Ebenezer Thomas

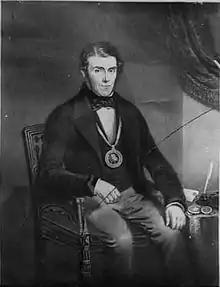
Eben Fardd

Ebenezer Thomas (August 1802 – 17 February 1863), better known to Welsh speakers by his bardic name of Eben Fardd, was a Welsh teacher and poet.